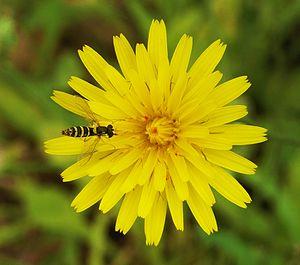
Un Syrphide (Sphaerophoria scripta) sur une fleur d'Épervière Português: Mosca-das-flores da espécie ''Sphaerophoria scripta numa flor de Pilosela (Hieracium sp.)